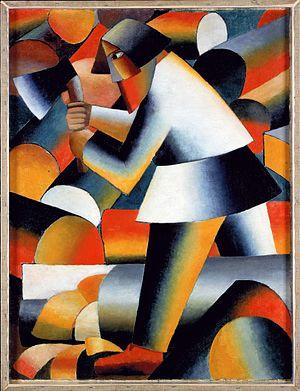
Queue d'Âne est un groupe d'artistes de l'avant-garde russe formé en 1911-1912.
L’École artistique de Vitebsk - fut la première école artistique de Biélorussie. Ouverte à Vitebsk en 1897 dans l'atelier du peintre Iouri Pen, elle a vu passer à sa direction : Iouri Pen, Marc Chagall, Kasimir Malevitch et, comme élève ou professeur dans ses murs : notamment Lissitzky, Zadkine ; comme groupe d'artistes : les UNOVIS ; comme mouvement : le suprématisme de Malevitch. Ceci sur une période s'étendant sur 26 ans, de 1897 à 1923. Cette école a apporté une contribution significative à la fois à l'avant-garde russe, à l'art juif et à l'art mondial.